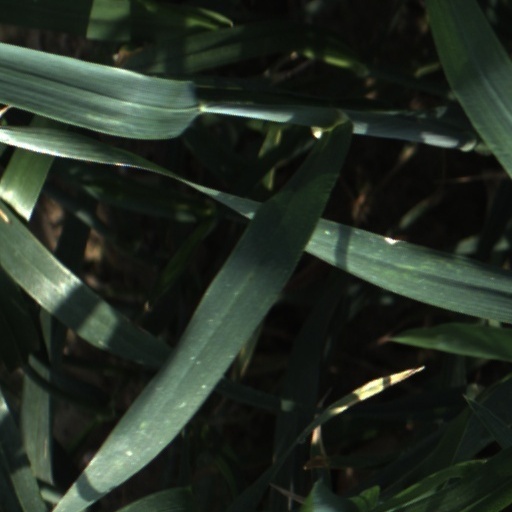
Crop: wheat